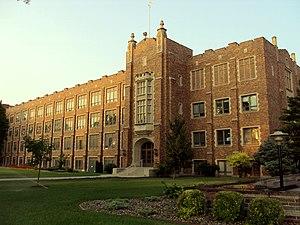
L'université du Dakota du Nord est une université publique située à Grand Forks, dans l'État américain du Dakota du Nord. Elle a été fondée par l'Assemblée du Territoire du Dakota en 1883, six ans avant la fondation du Dakota du Nord en tant qu'État. L'UND est la plus ancienne et la plus grande université de l'État ; elle comptait plus de 14 000 étudiants en 2007.